Vote Early Day

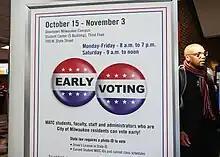
Early voting poster

Vote Early Day is a movement by a coalition of nonprofits and businesses which encourages voters to use early ballots and designates October 24 as the official “Vote Early Day”. MTV and over 65 partners introduced “Vote Early Day” with the goal to become a new U.S. national civic holiday. Vote Early Day is meant to encourage eligible United States citizens to vote early. The effort also intends to assist people, particularly young voters, to stay informed on what their state's laws are related to early voting.